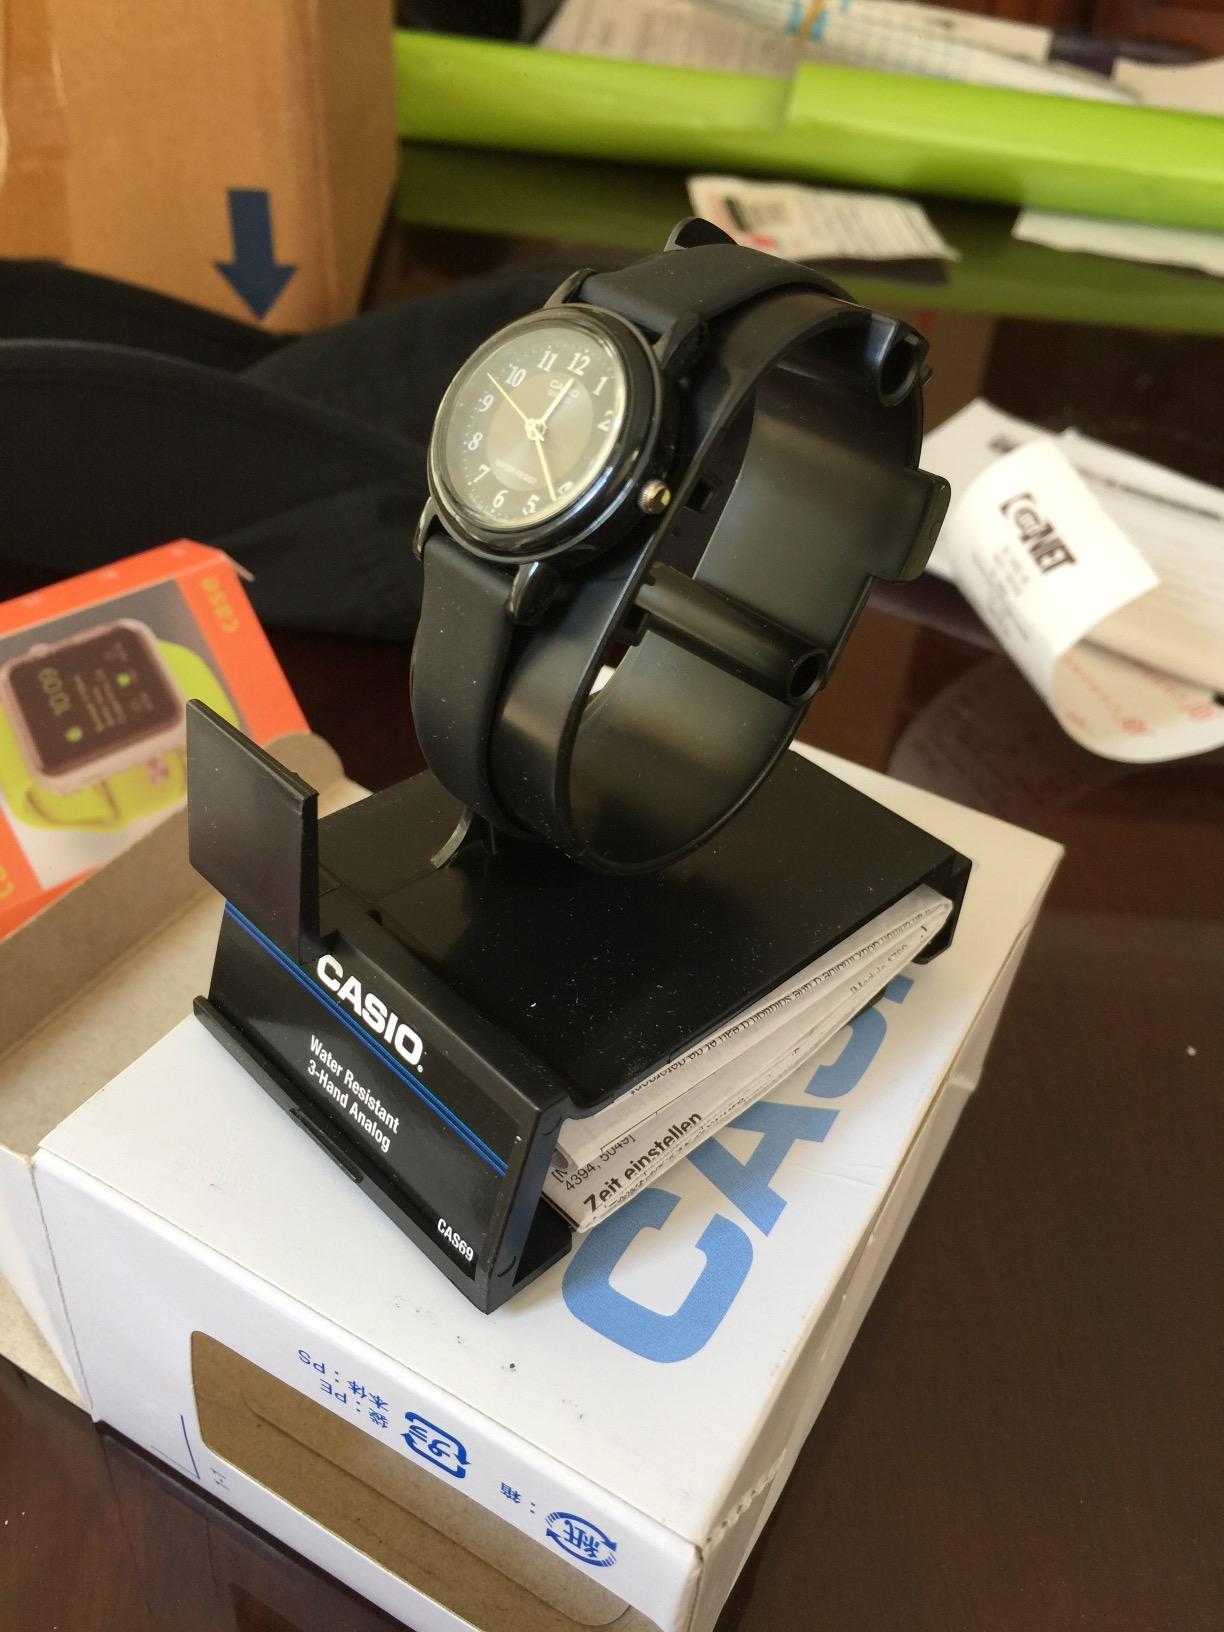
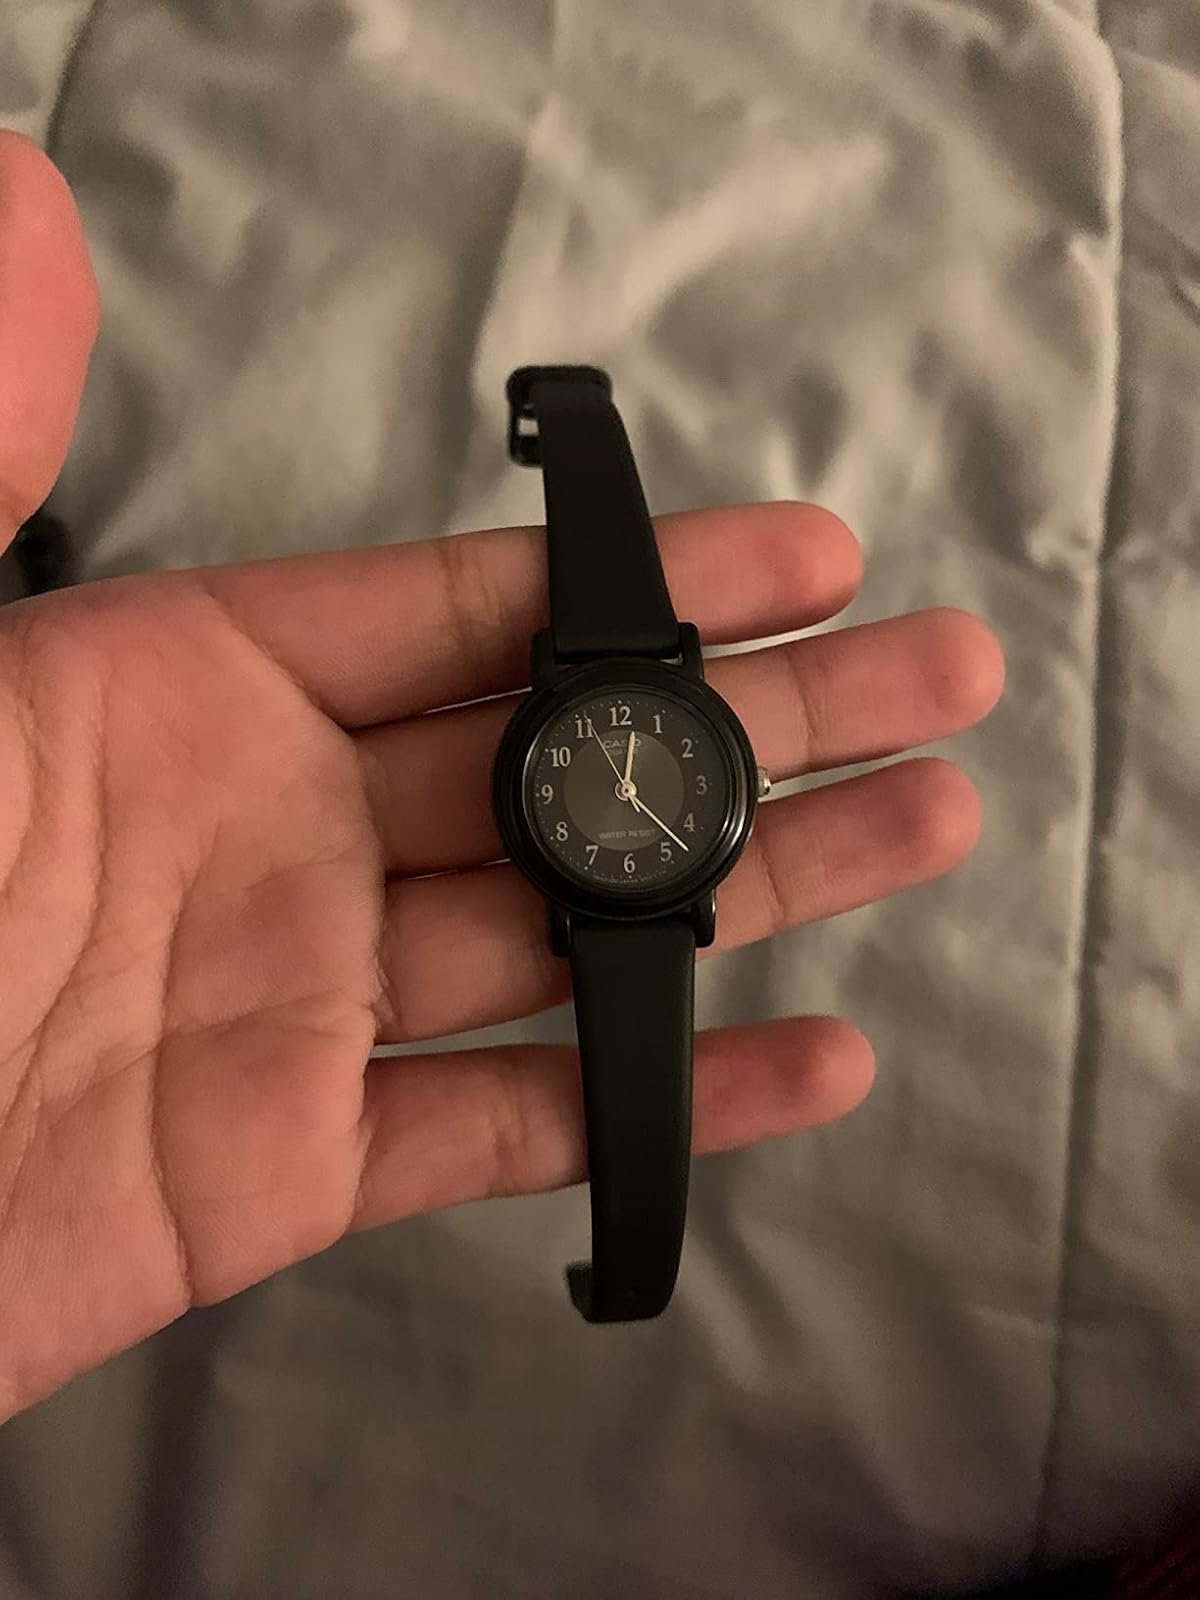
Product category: accessories_watch
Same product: yes